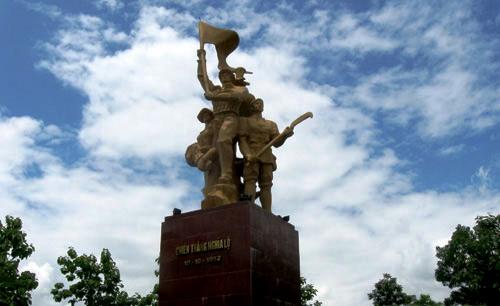
ở trên tượng đài có sự xuất hiện của những bức tượng hình người